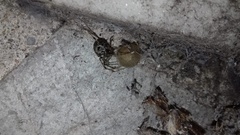
Species: Parasteatoda_tepidariorum